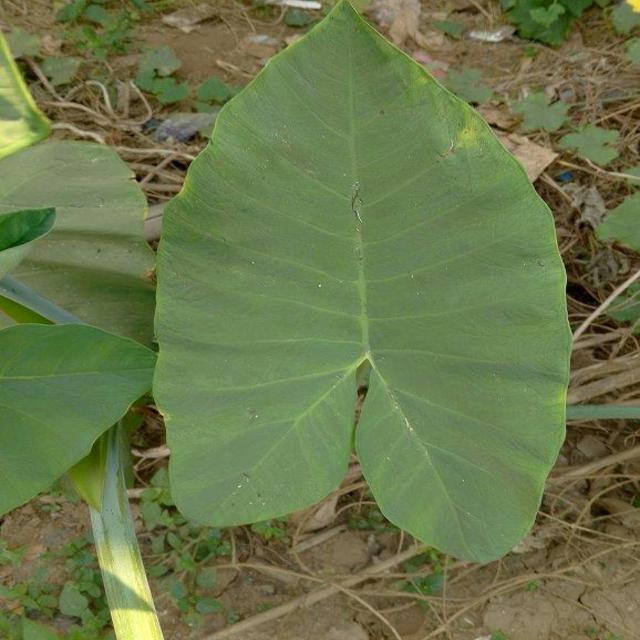
Label: Early_Blight